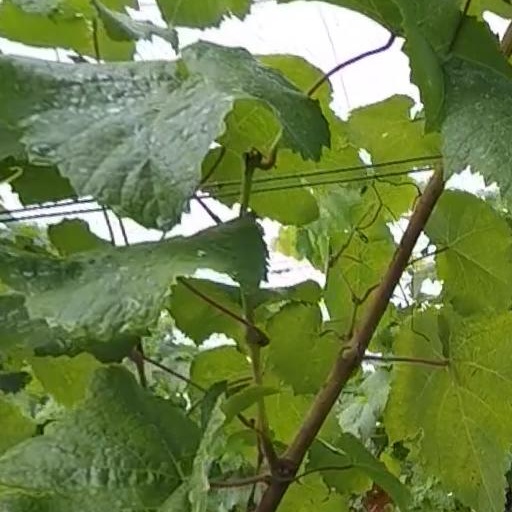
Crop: grape